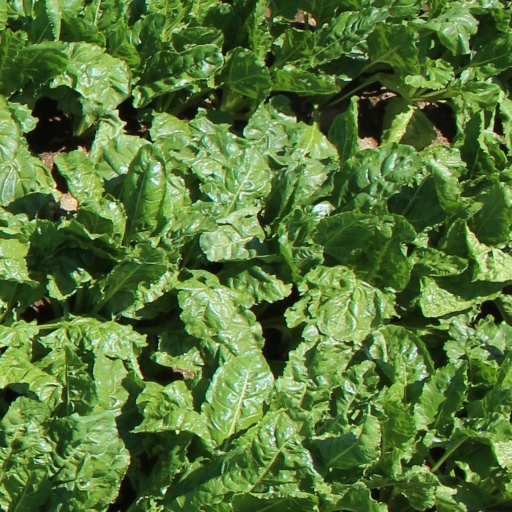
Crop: sugar beet